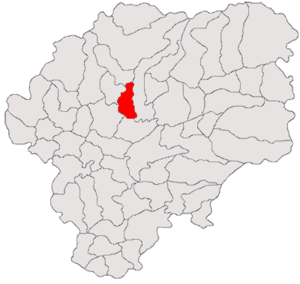
Năsăud est une ville dans le Județ de Bistrița-Năsăud, en Transylvanie.